Himapatha

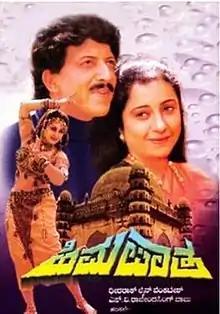

Himapatha is a 1995 Indian Kannada-language romantic drama film directed by Rajendra Singh Babu and produced by Rockline Venkatesh. The film stars Vishnuvardhan, Suhasini and Jaya Prada. The film was widely popular for the songs composed by Hamsalekha upon release. The film was extensively shot in Shimla and Bijapur. It is based on the Kannada novel of the same name, by T. K. Rama Rao.